Daryaoganj

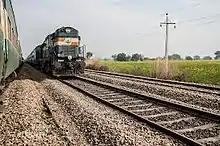
Daryaoganj Railway Track

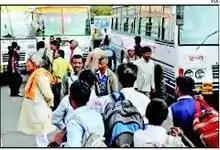
UPSRTC Bus Service in Daryaoganj

Daryaoganj is situated in between important railway track Kanpur (via Farrukhabad) to Mathura / Bareilly (via Kasganj) known as North Eastern Railway (NER) .Most of the local mail trains & all the passenger trains halt at Daryaoganj/(DRO) Railway Station.